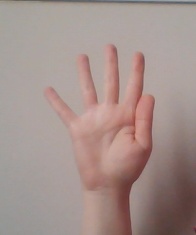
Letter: sheen